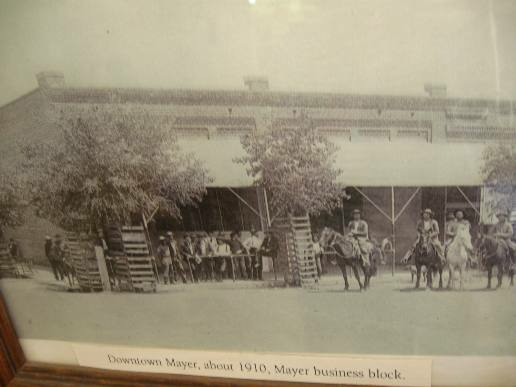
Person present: Yes